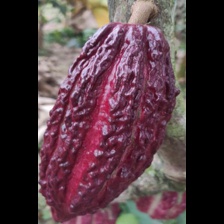
Label: sana